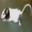
Label: mouse